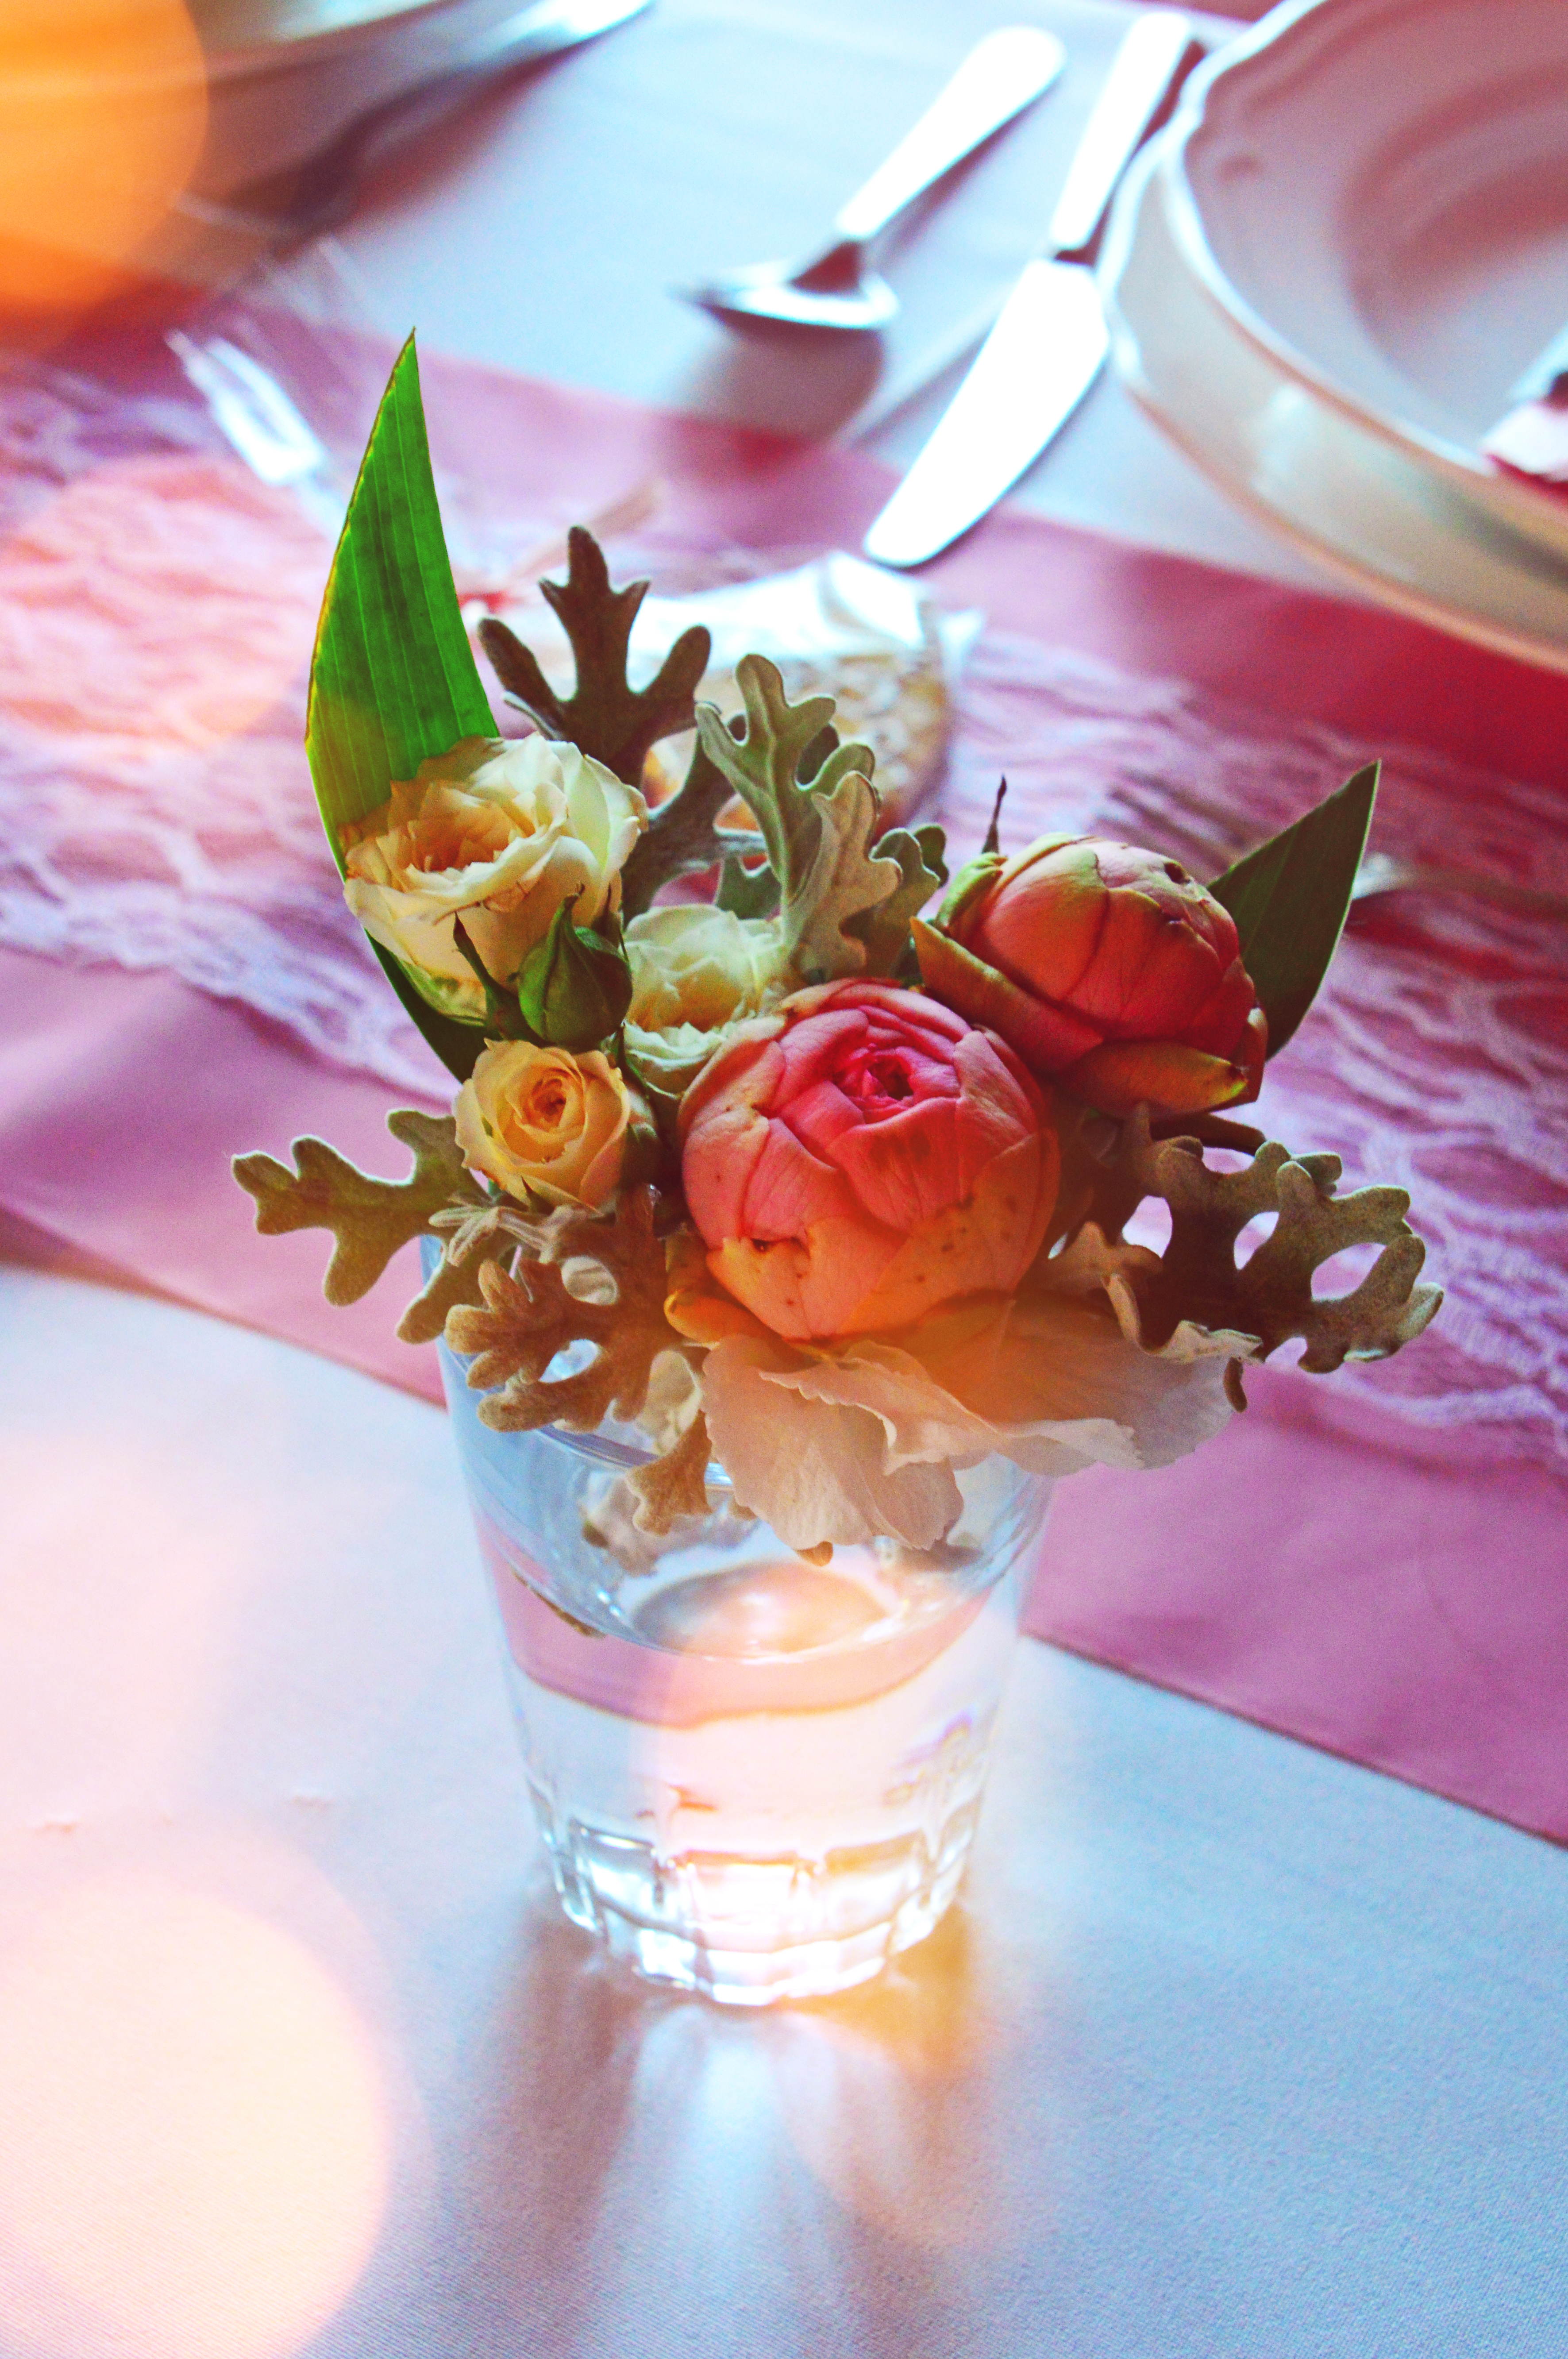
wedding, table, decoration, setting, white, beautiful, centerpiece, party, dinner, restaurant, roses, flower, glass, luxury, bouquet, arrangement, reception, design, decorated, decor, food, event, romantic, interior, background, celebration, love, decorative, green, red, holiday, celebrate, art, ornament, color, vintage, happiness, gift, pink, floral, centrepiece, flower arranging, floristry, floral design, petal, dessert, cut flowers